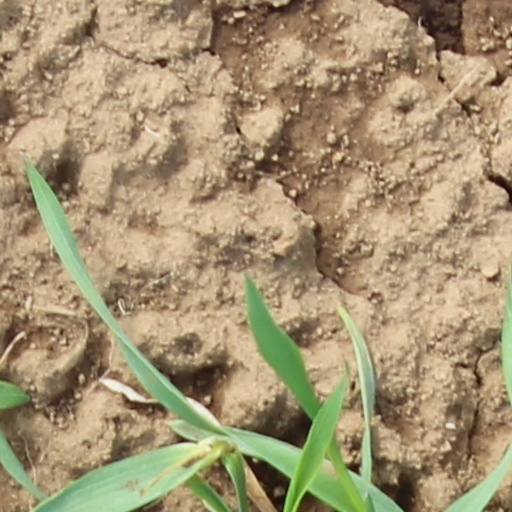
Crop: wheat